Grants Pass Supervisor's Warehouse

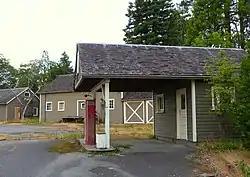
The Grants Pass Supervisor's Warehouse in 2013. From left: the East Equipment Storage Building # 2310, the Engineering Warehouse # 2206, and the Gas House # 2501.

The Grants Pass Supervisor's Warehouse is a historic former national forest administrative facility in Grants Pass, Oregon, United States.